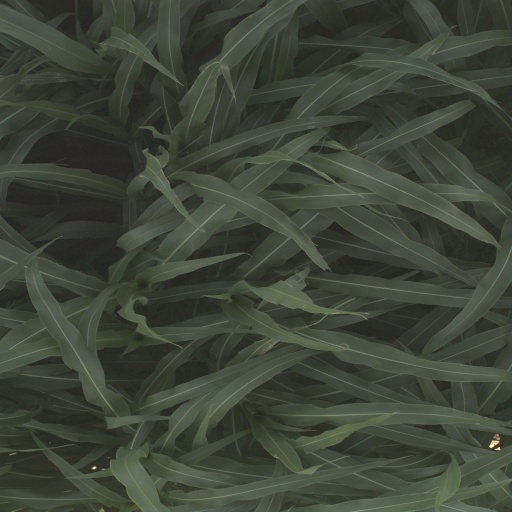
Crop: sorghum